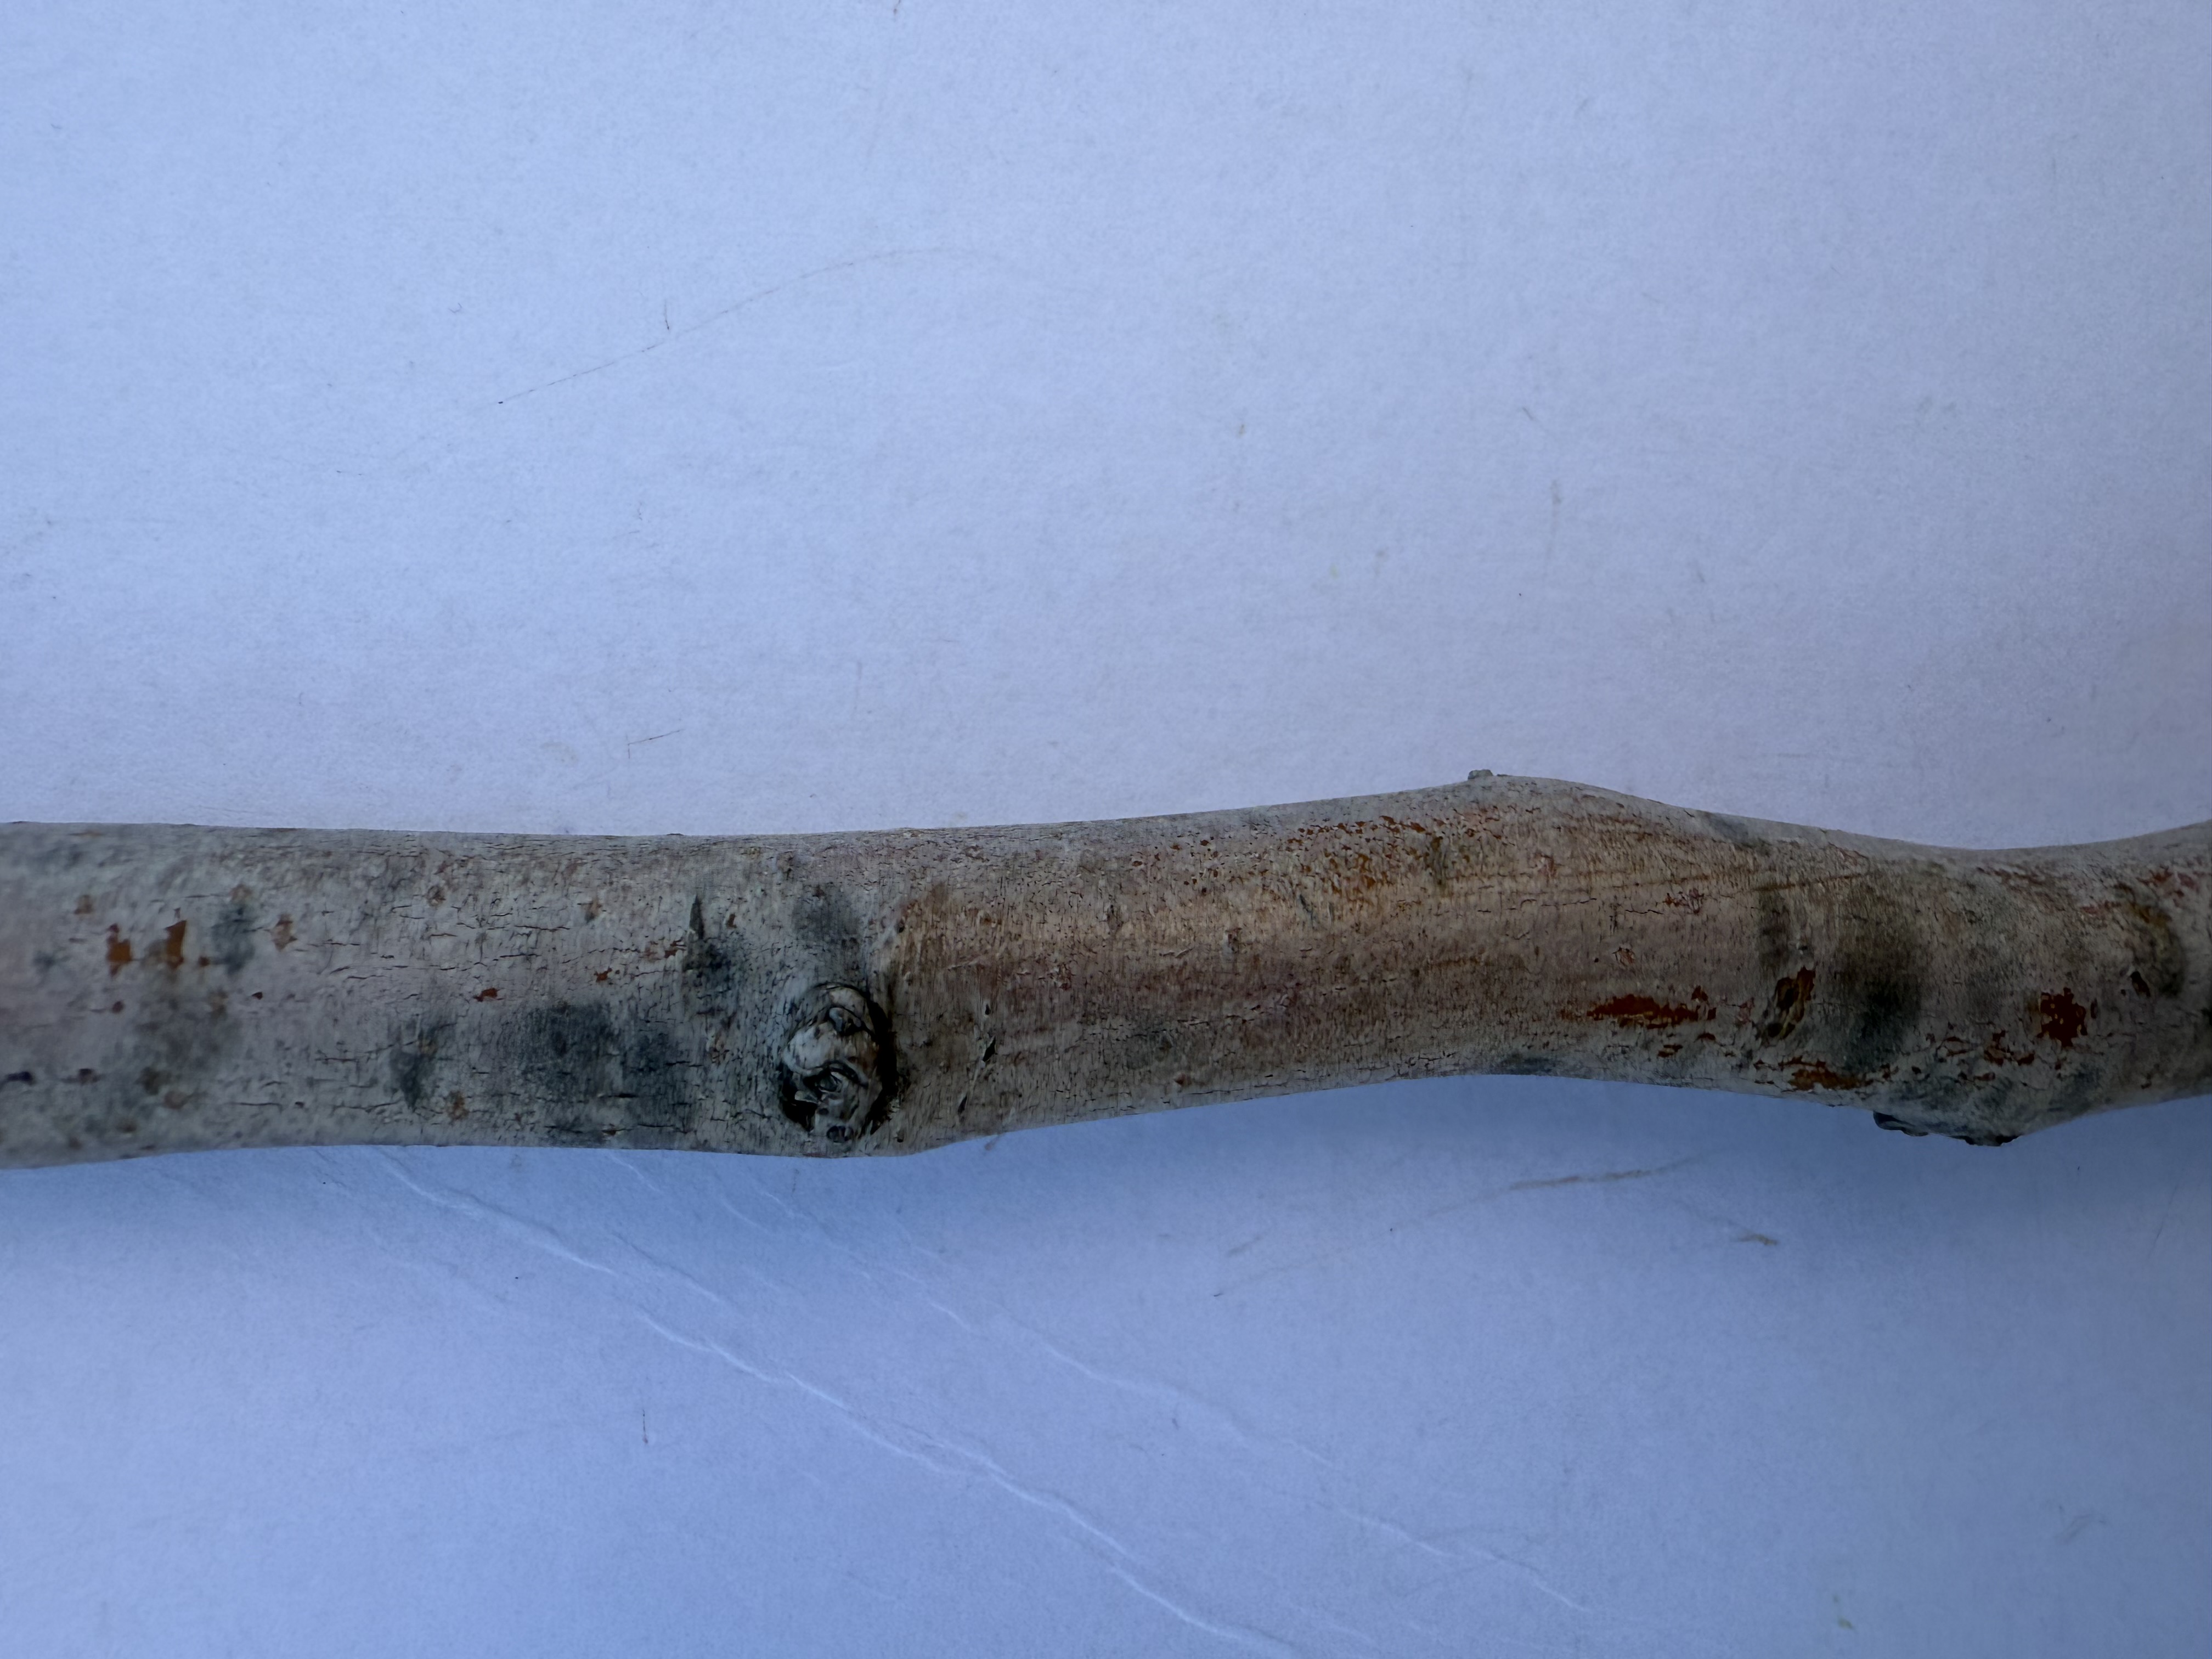
Variety: Kagizman Long Apple